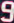
Number: 9